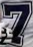
Number: 7